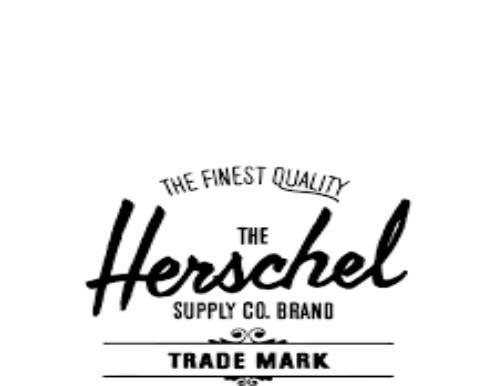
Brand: Herschel Supply
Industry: Clothes